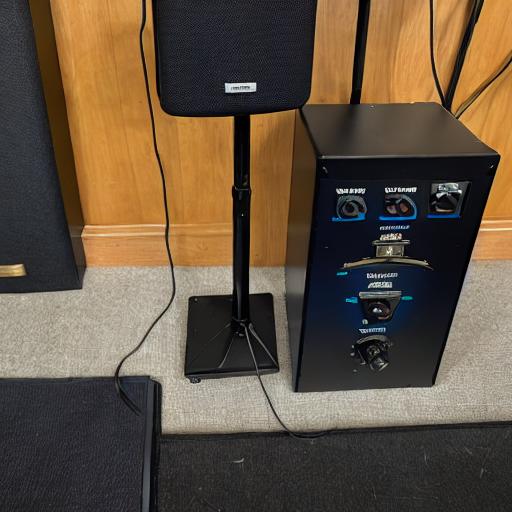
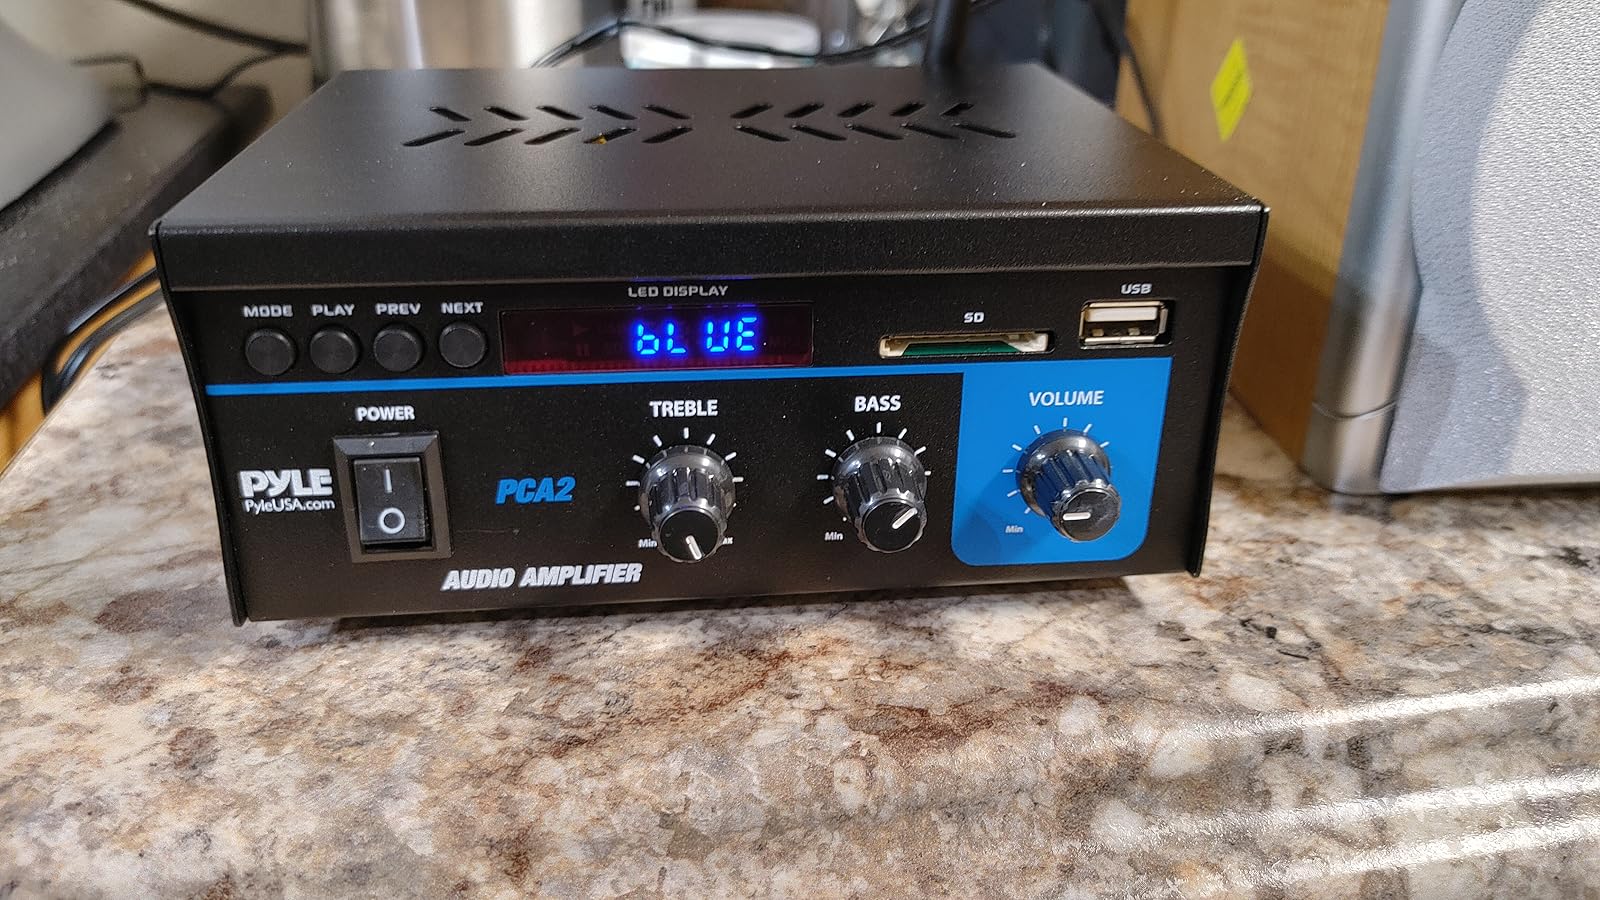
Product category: speaker
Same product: no